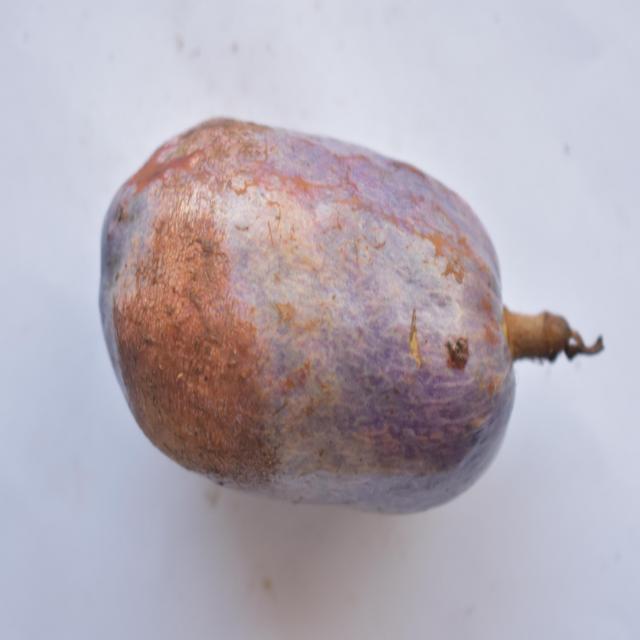
Plum grade: spotted